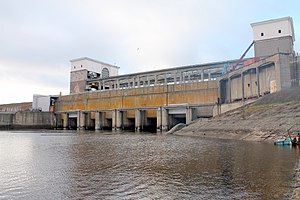
Rybinskreservoiret / Galleri
Rybinskreservoiret er et vandkraftsreservoir på Volgafloden og dens bifloder Sjeksna og Mologa, dannet af Rybinsk vandkraftværkets dæmning. Reservoiret ligger i Tver, Vologda, og Jaroslavl oblaster. Da reservoiret blev skabt, var det med sine 4.580 km², ~ 1½ gange Fyns areal, den største menneskeskabte vandmasse på Jorden. Reservoiret er det nordligste punkt på Volga. Volga-Østersøkanalen starter derfra. De vigtigste havne er Tjerepovets i Vologda oblast og Vesegonsk i Tver oblast.